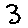
Label: 3